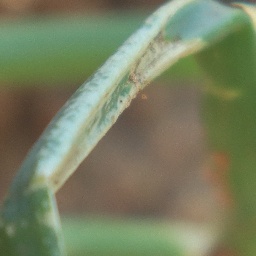
Label: Iris yellow virus